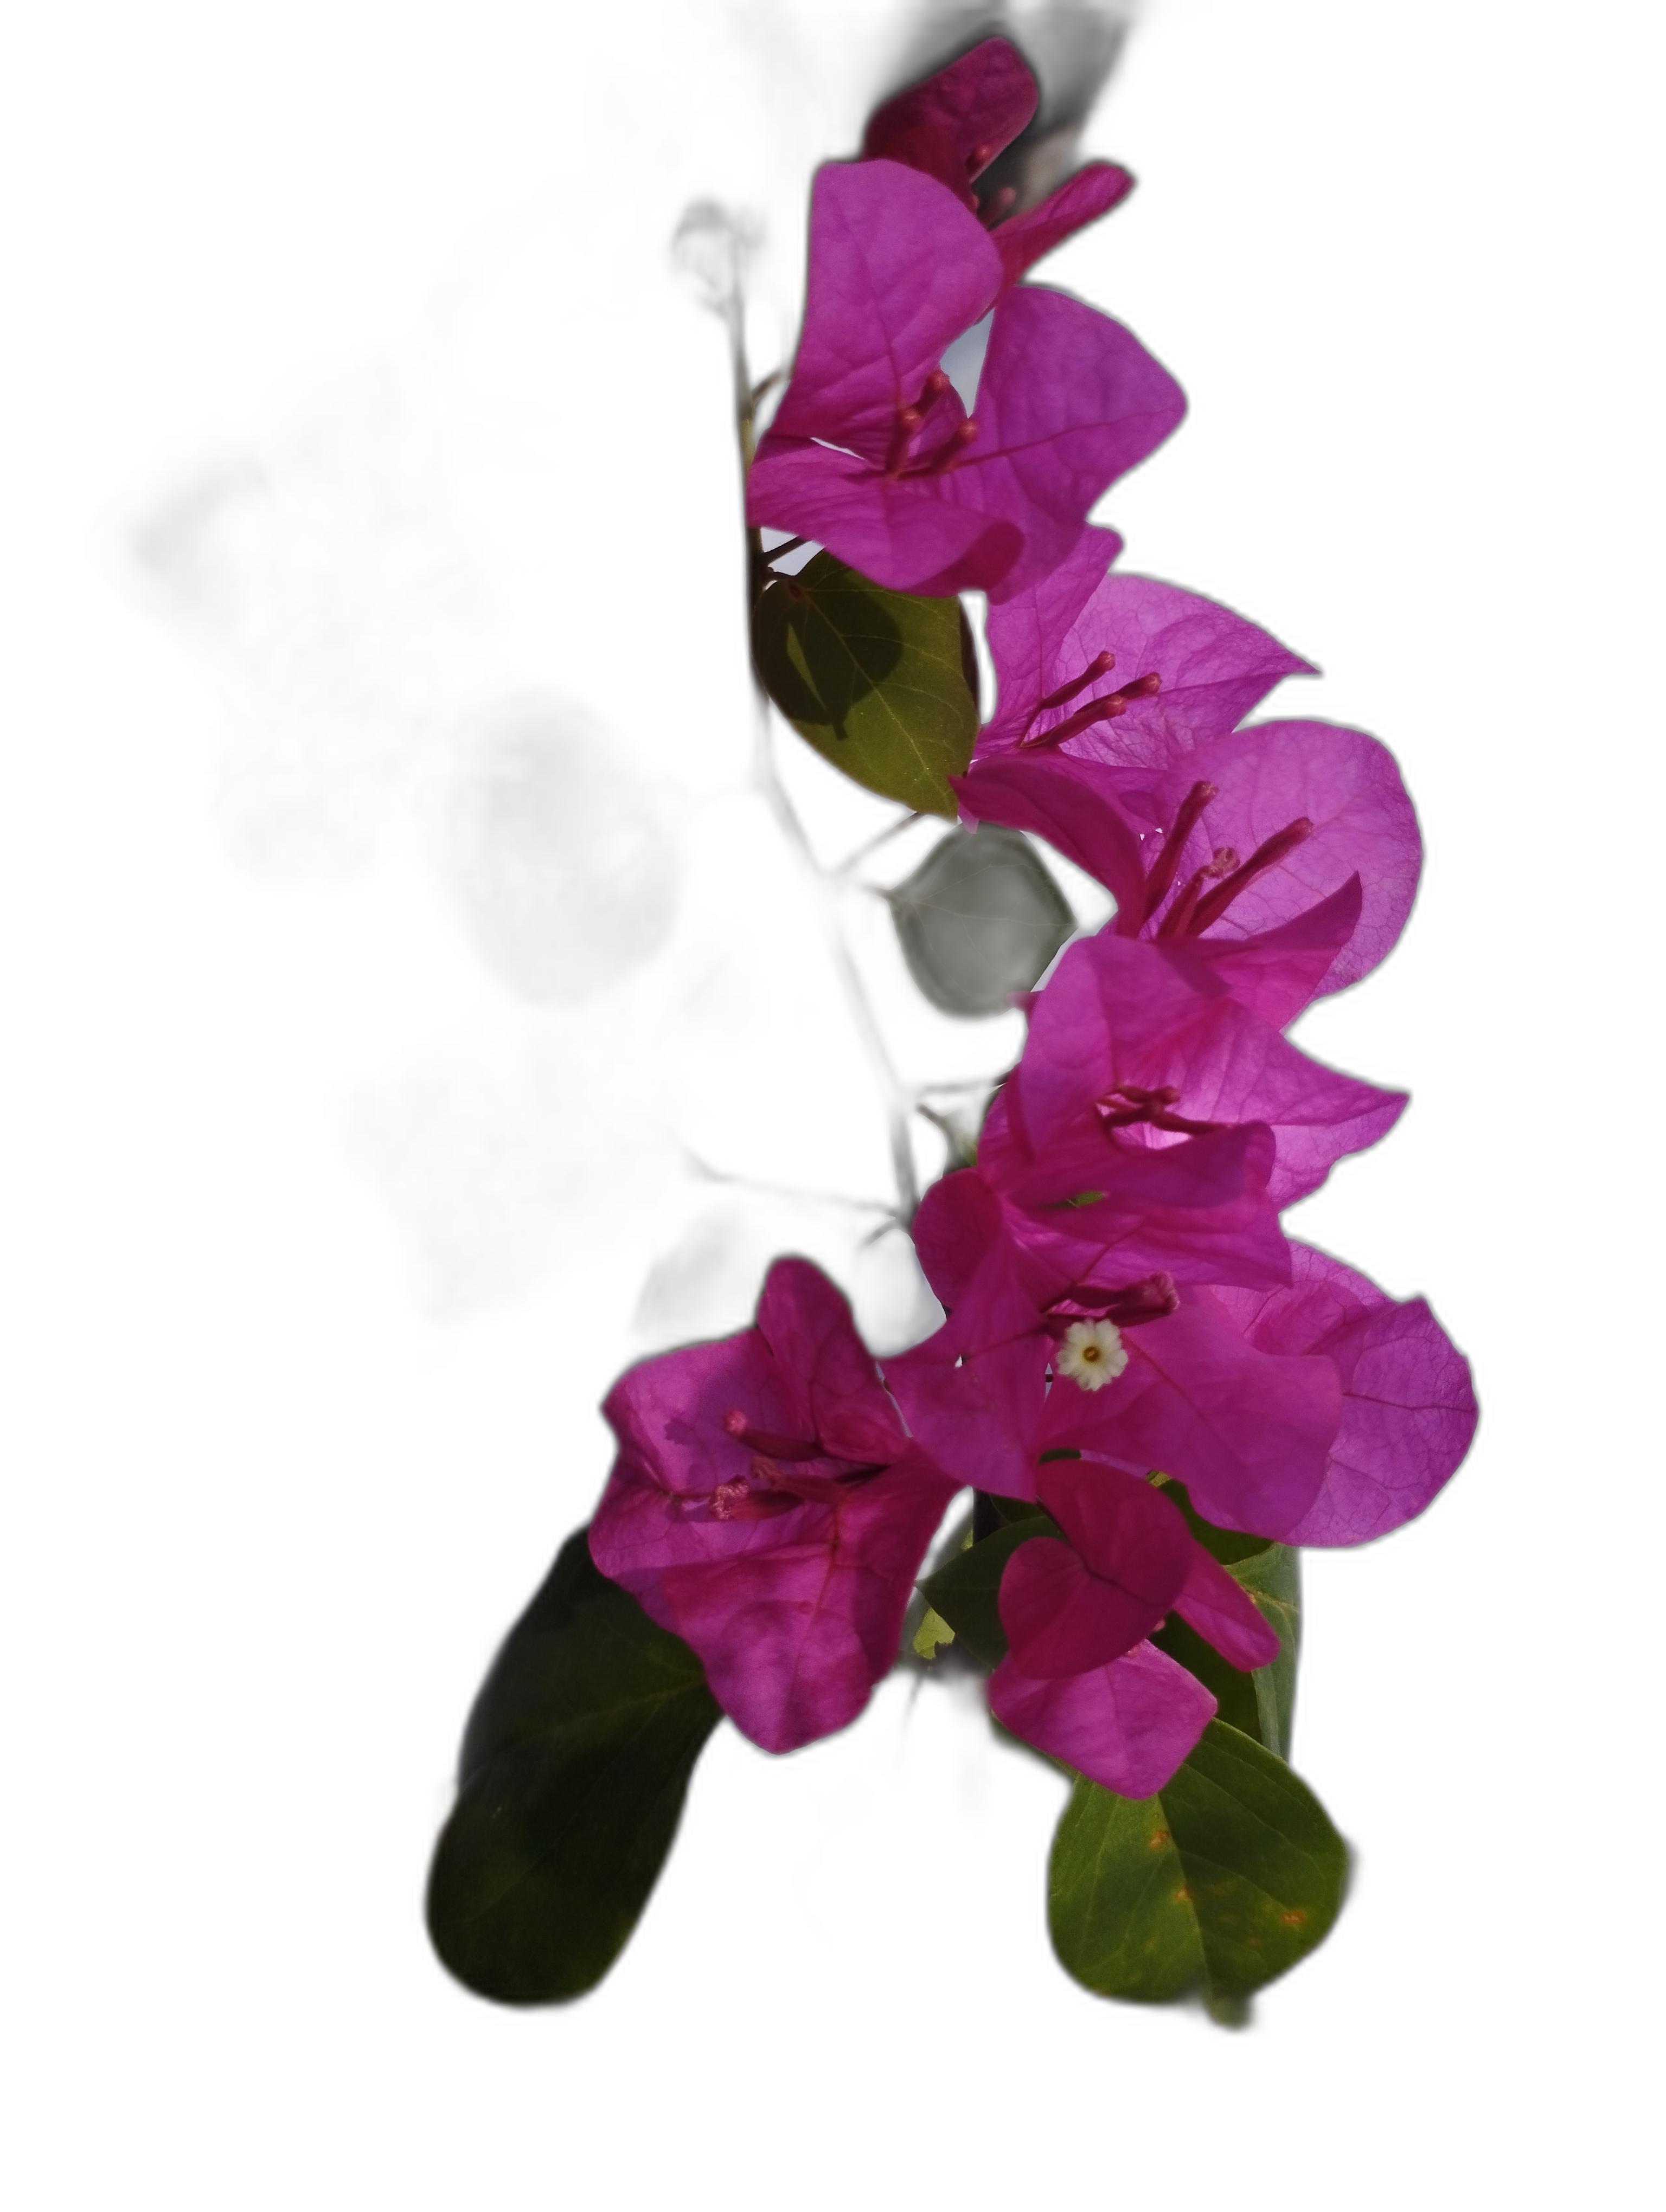
Label: Bougainvillea